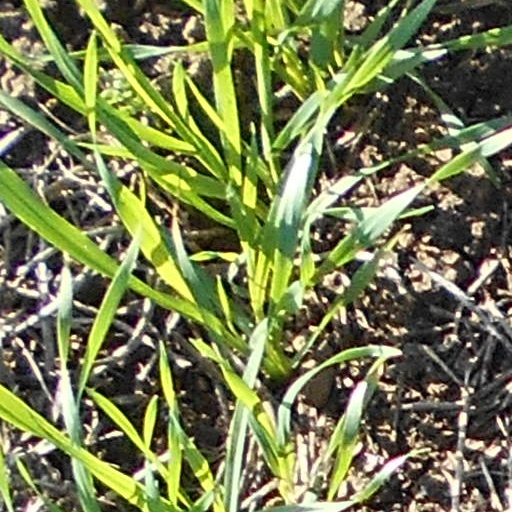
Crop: wheat